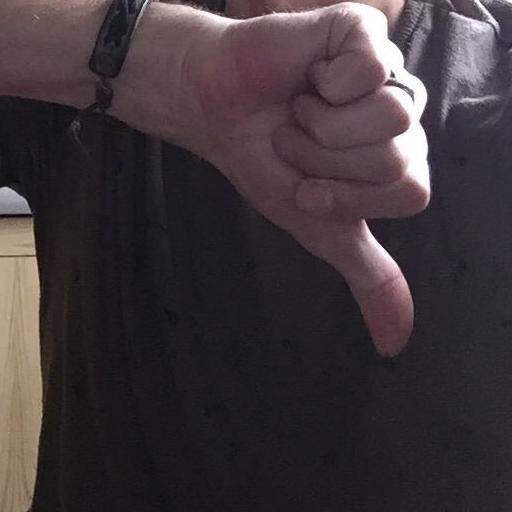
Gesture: dislike